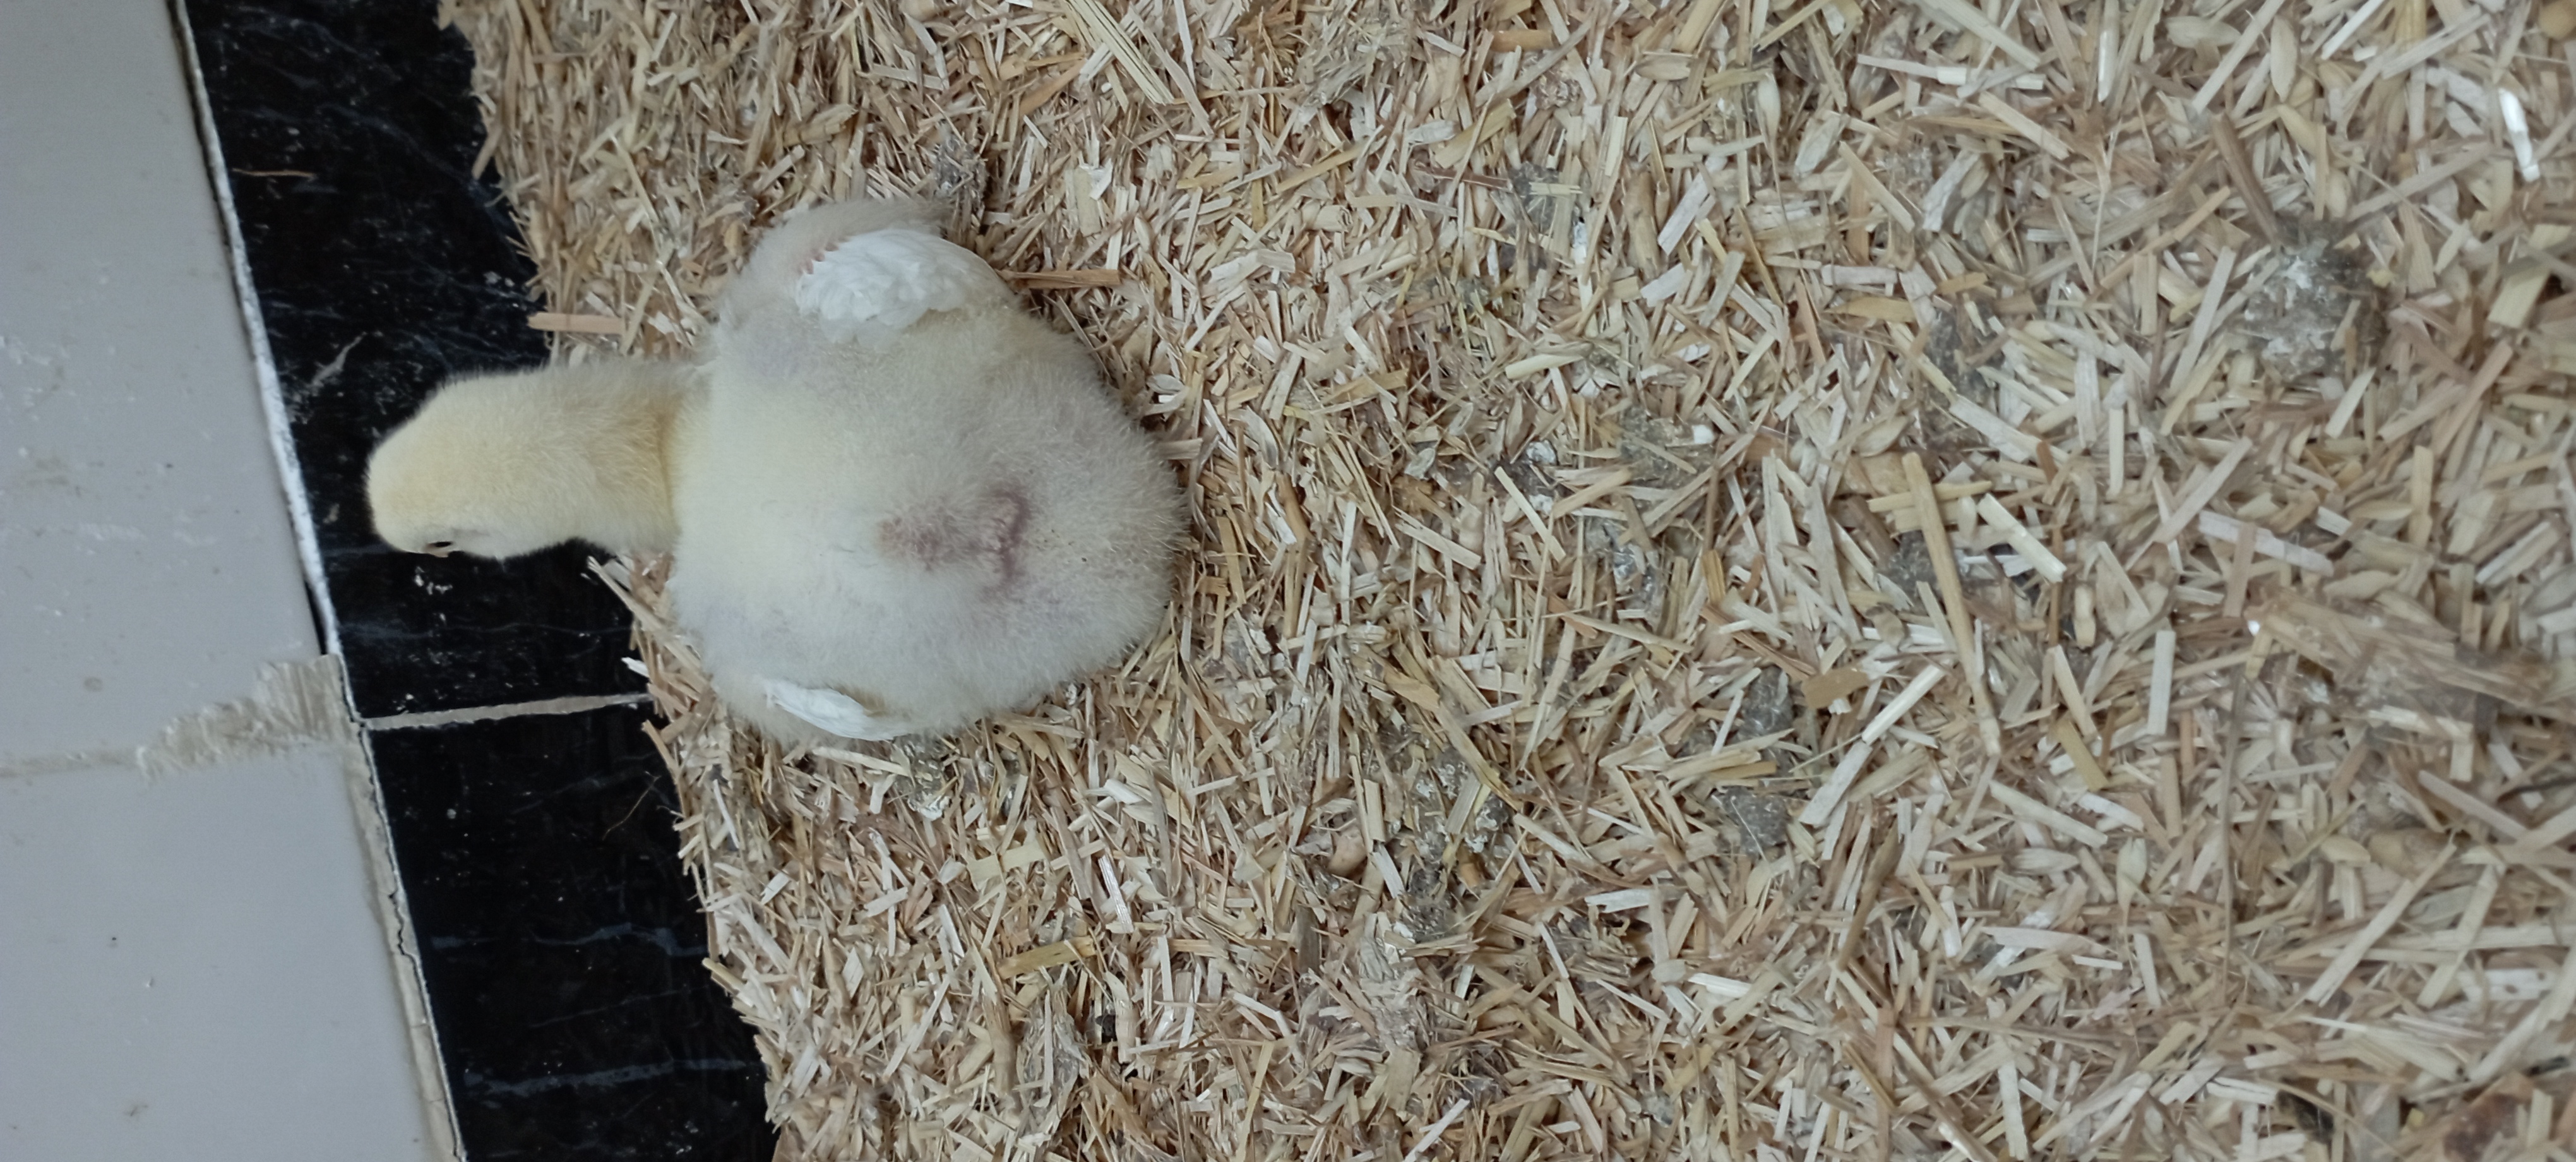
Weight: 393 g